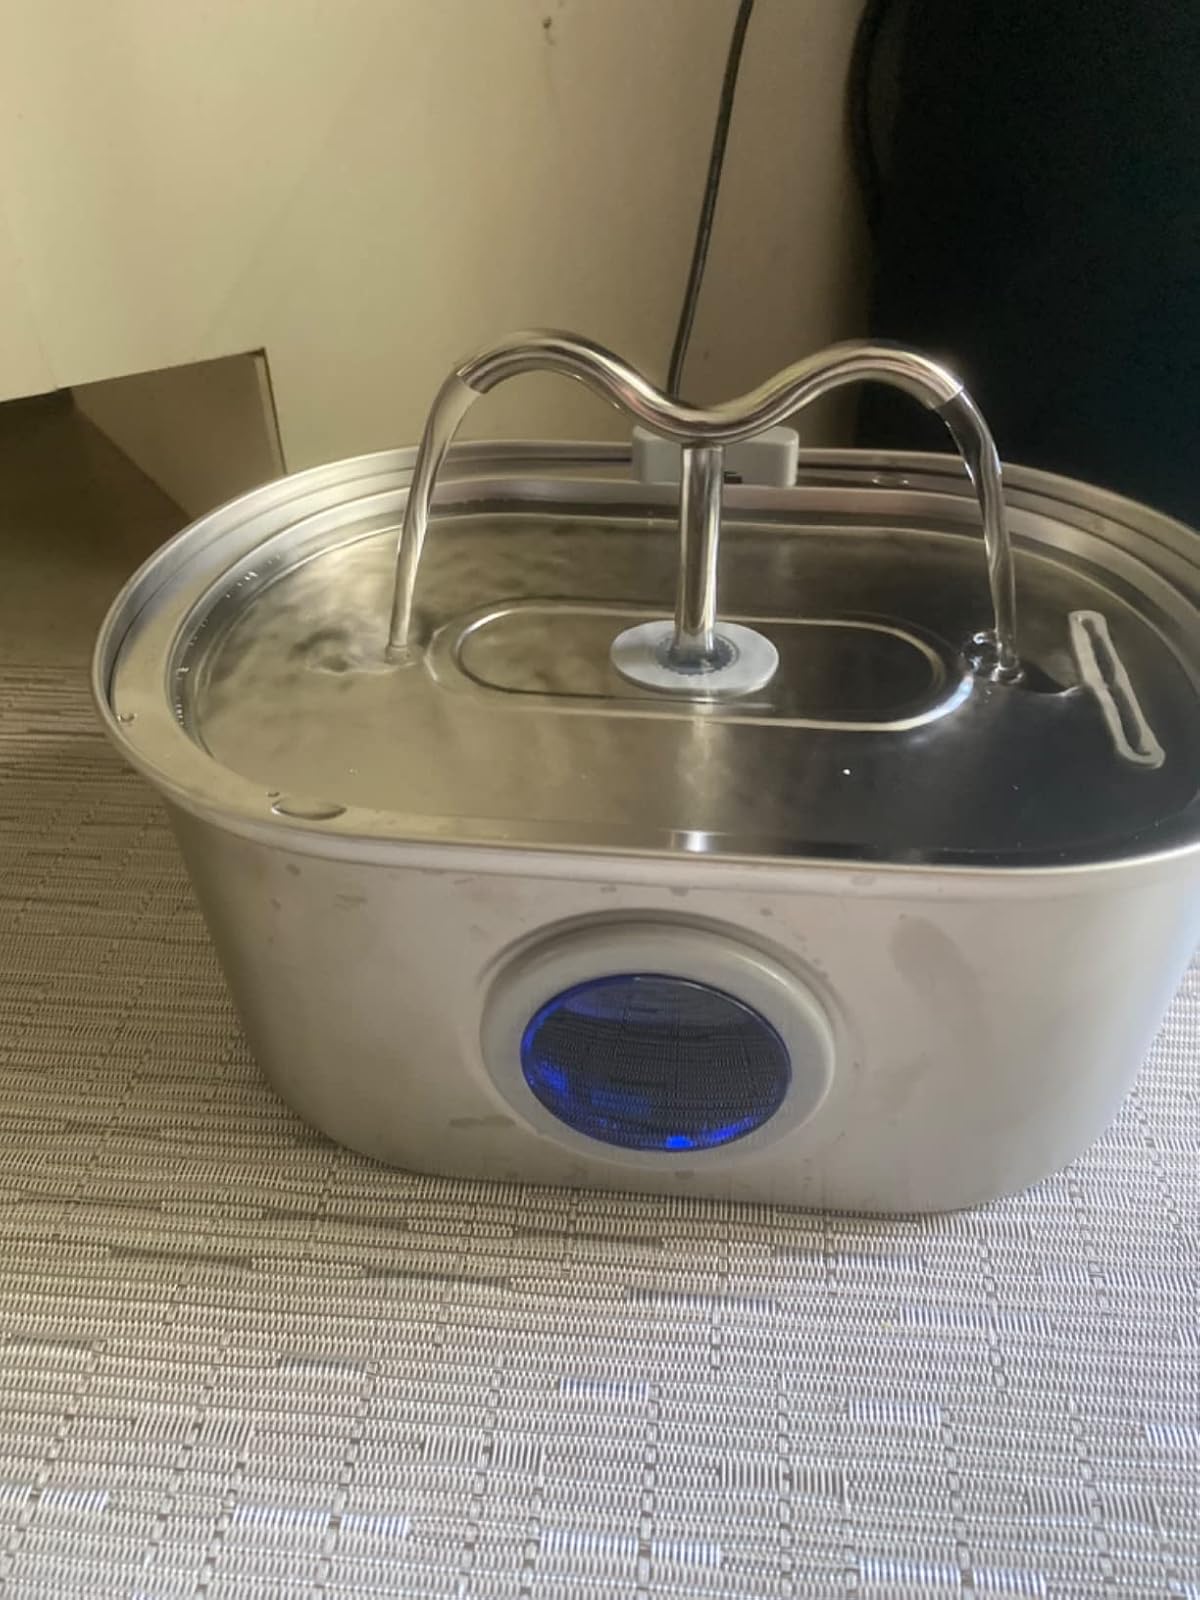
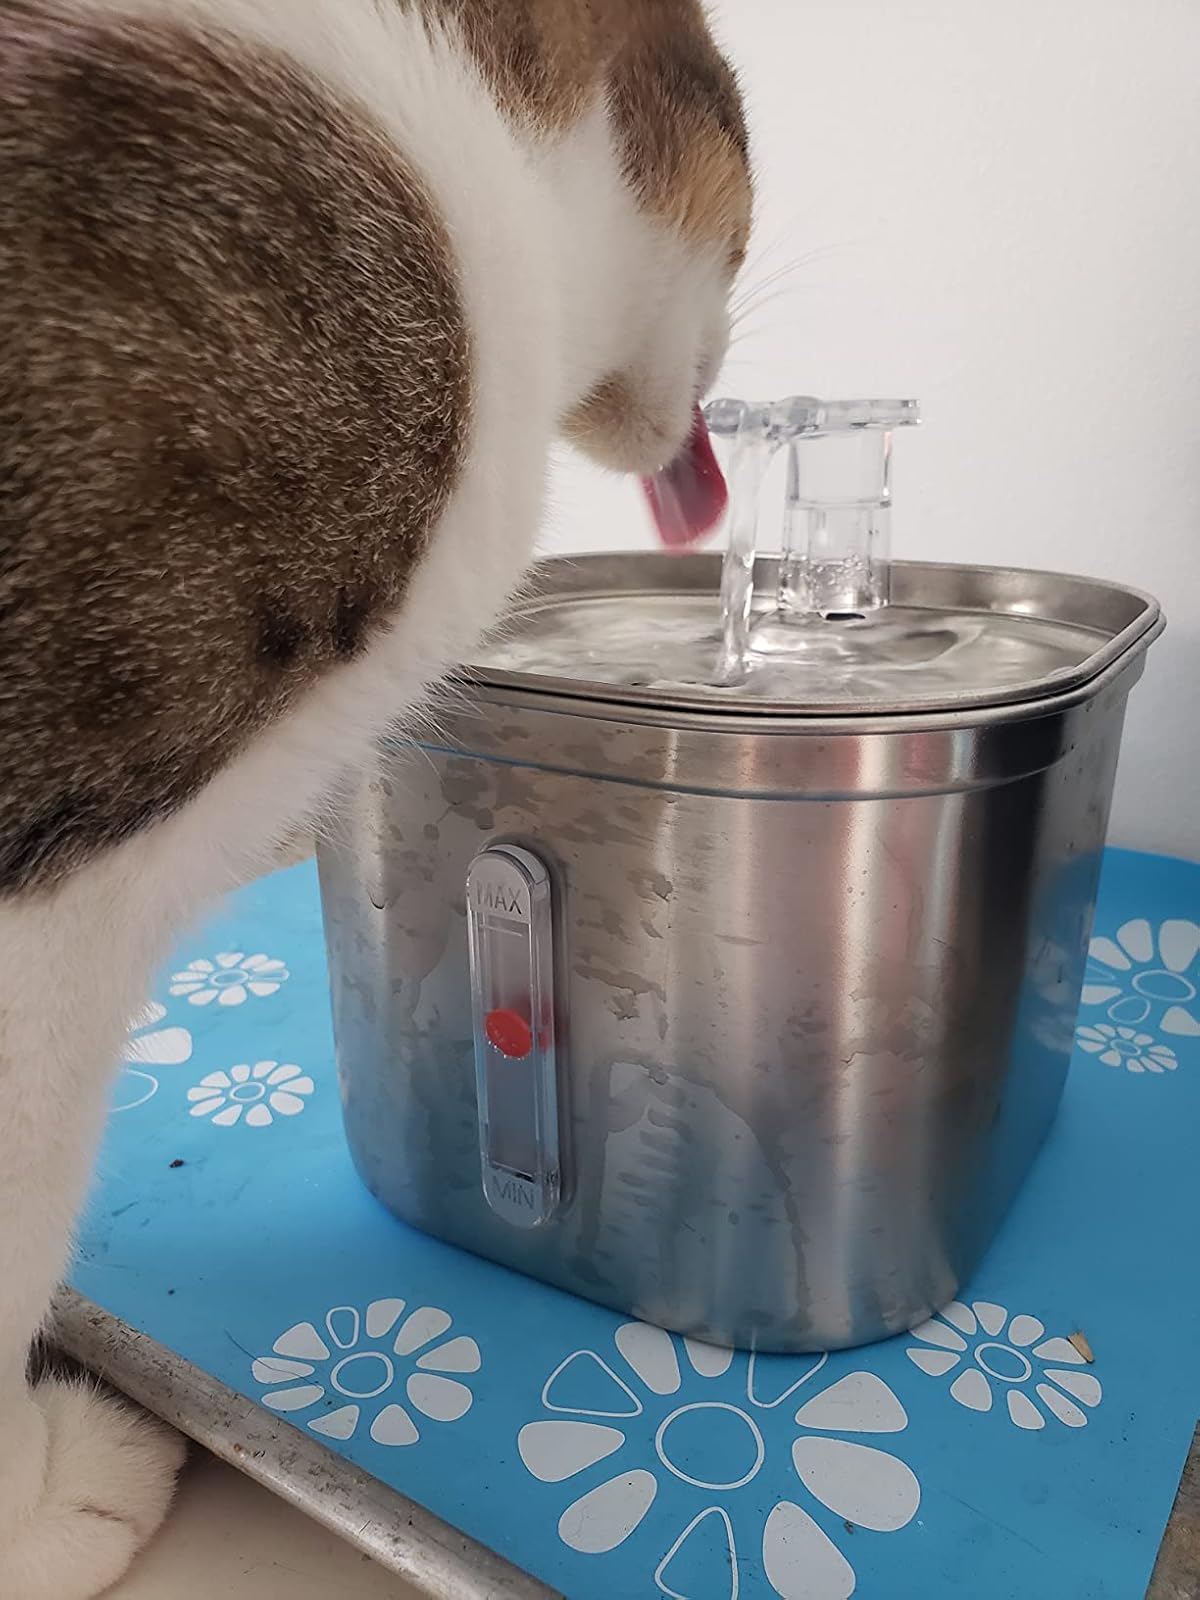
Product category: items_bowl
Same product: no